Nasrul Hamid

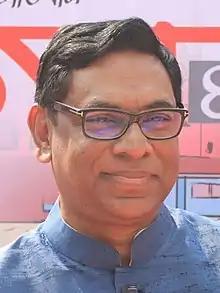
Hamid in 2018

Nasrul Hamid (born 13 November 1964) is an Awami League politician. He is a former Bangladesh State Minister of Power, Energy, and Mineral Resources and a former Jatiya Sangsad member representing the Dhaka-3 constituency.